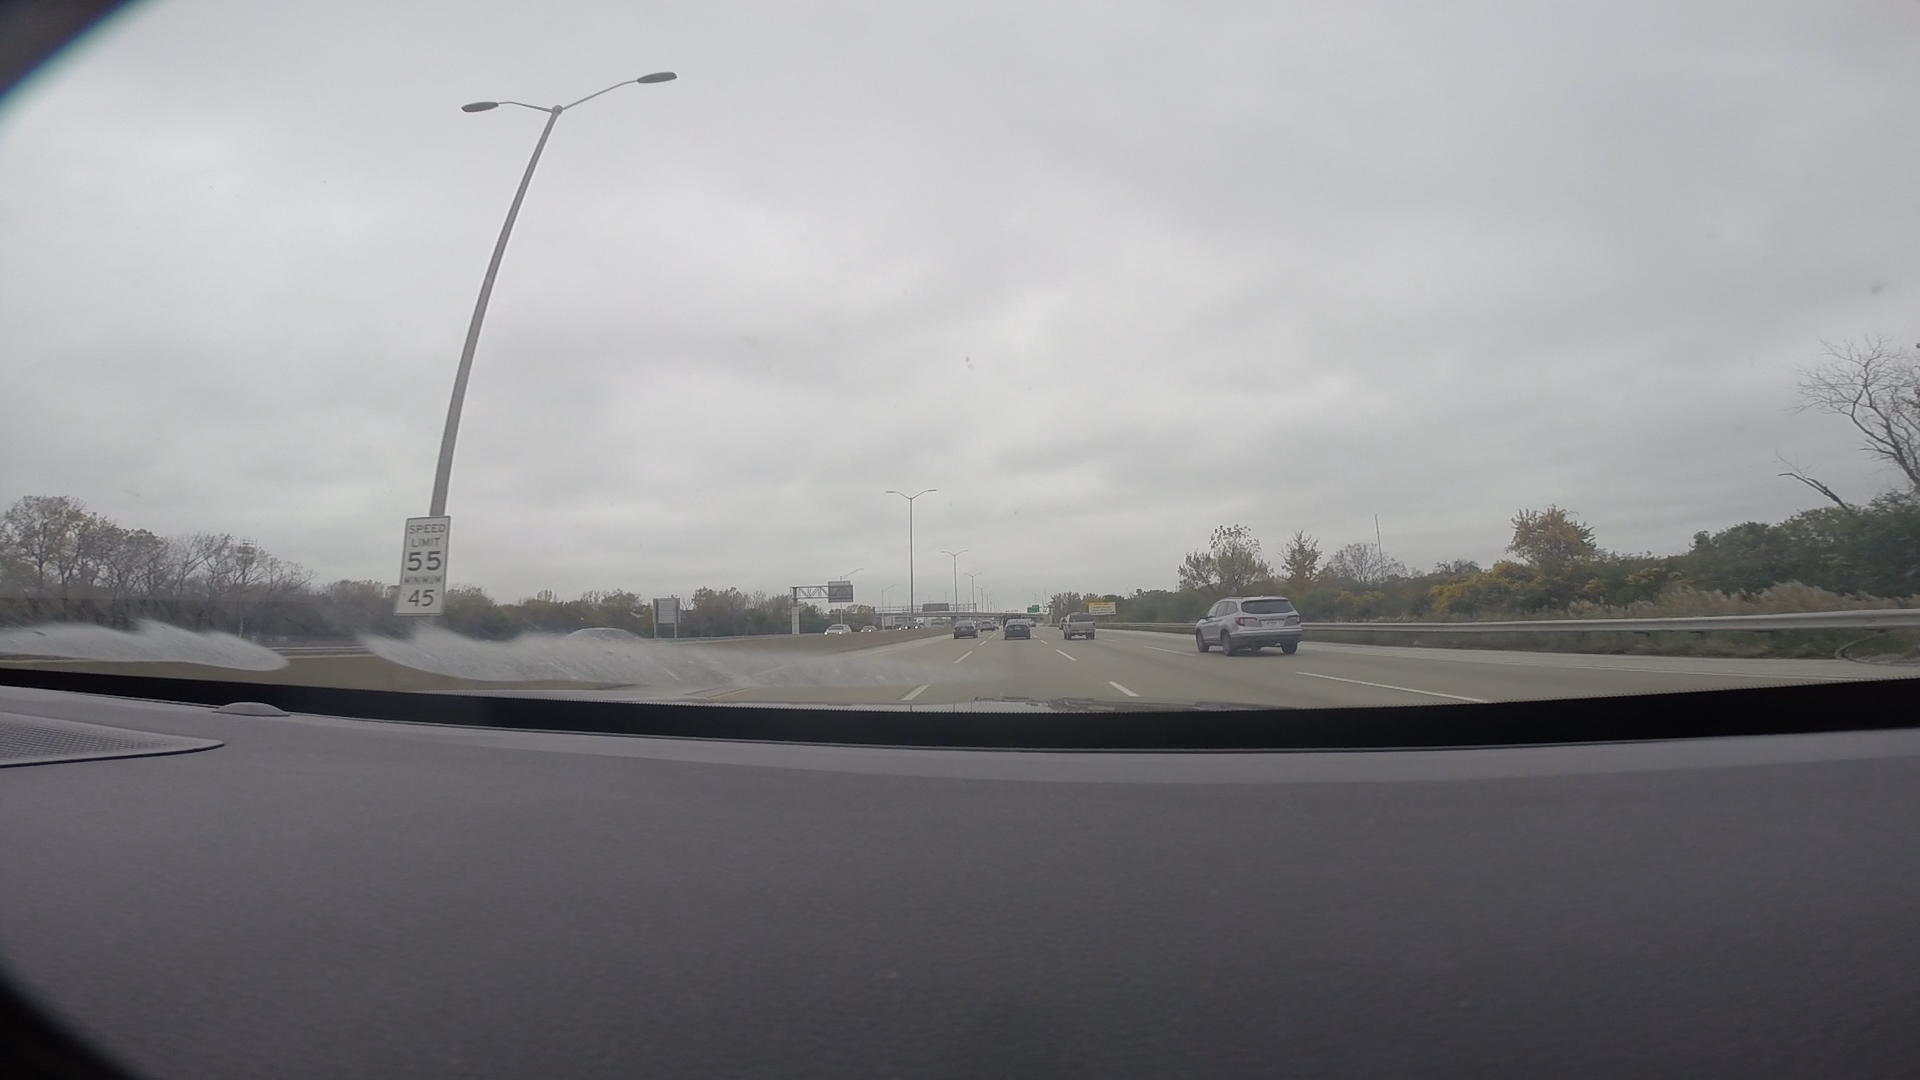
Speed limit sign label: mph55